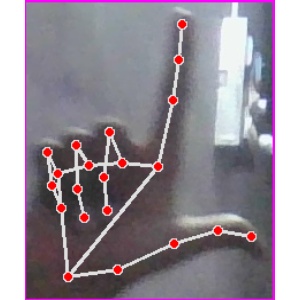
अक्षर: ल